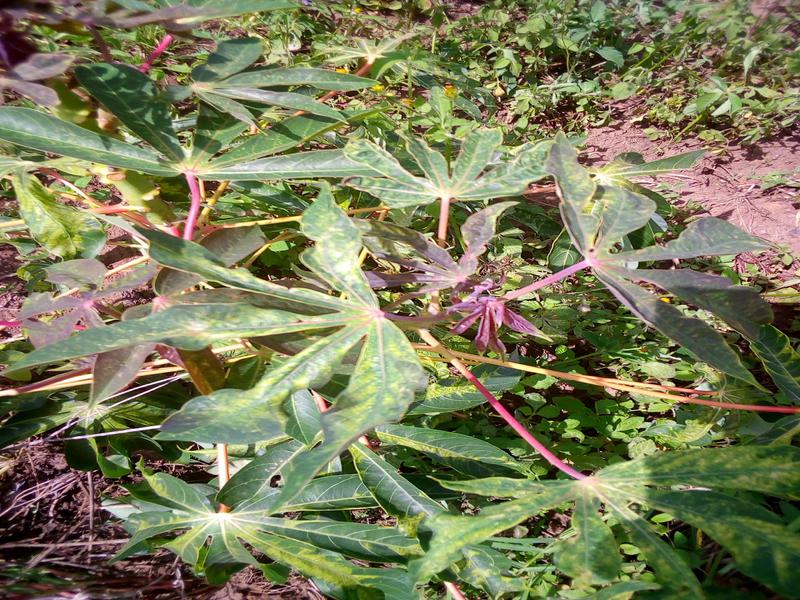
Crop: cassava
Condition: mosaic_disease